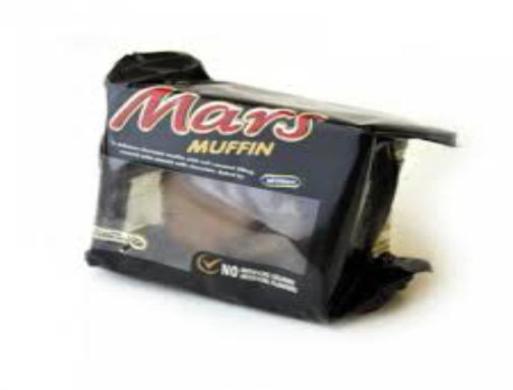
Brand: mars muffin
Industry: Food